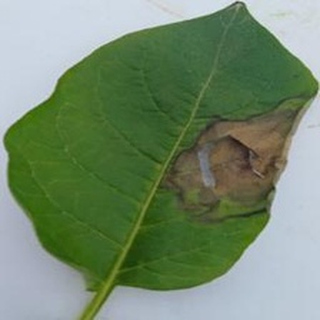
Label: potato_late_blight